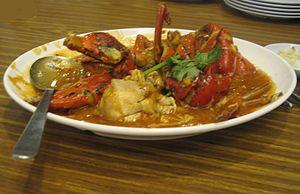
Le chili de crabe est un plat de fruits de mer populaire en Malaisie et à Singapour. Les crabes de palétuviers sont communément utilisés pour sa préparation. Ils sont frits et accompagnés d'une sauce à la tomate et au chili. Malgré son nom, le chili de crabe n'est pas un plat très épicé.